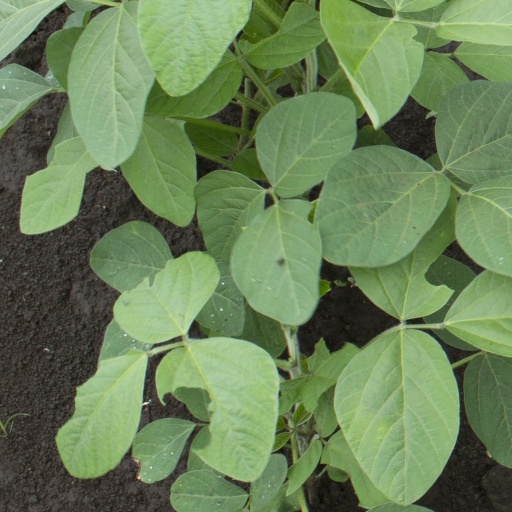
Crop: soybean